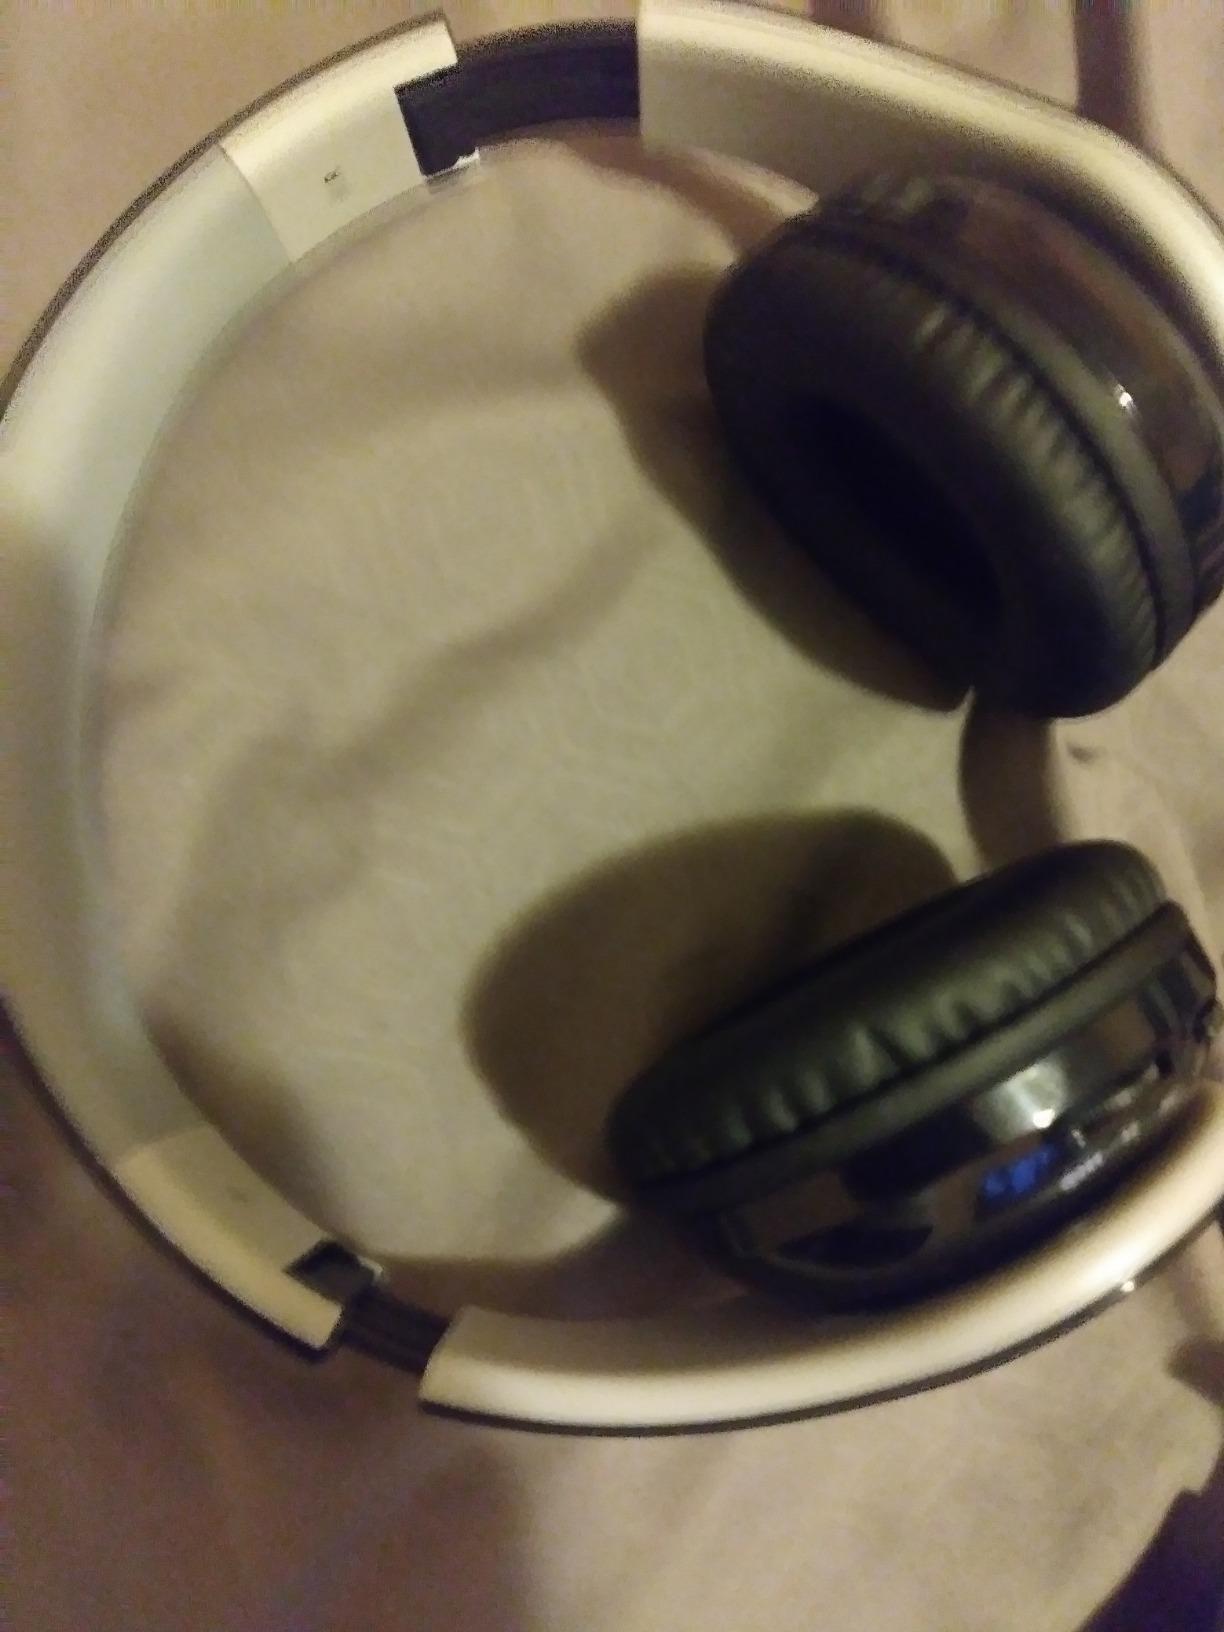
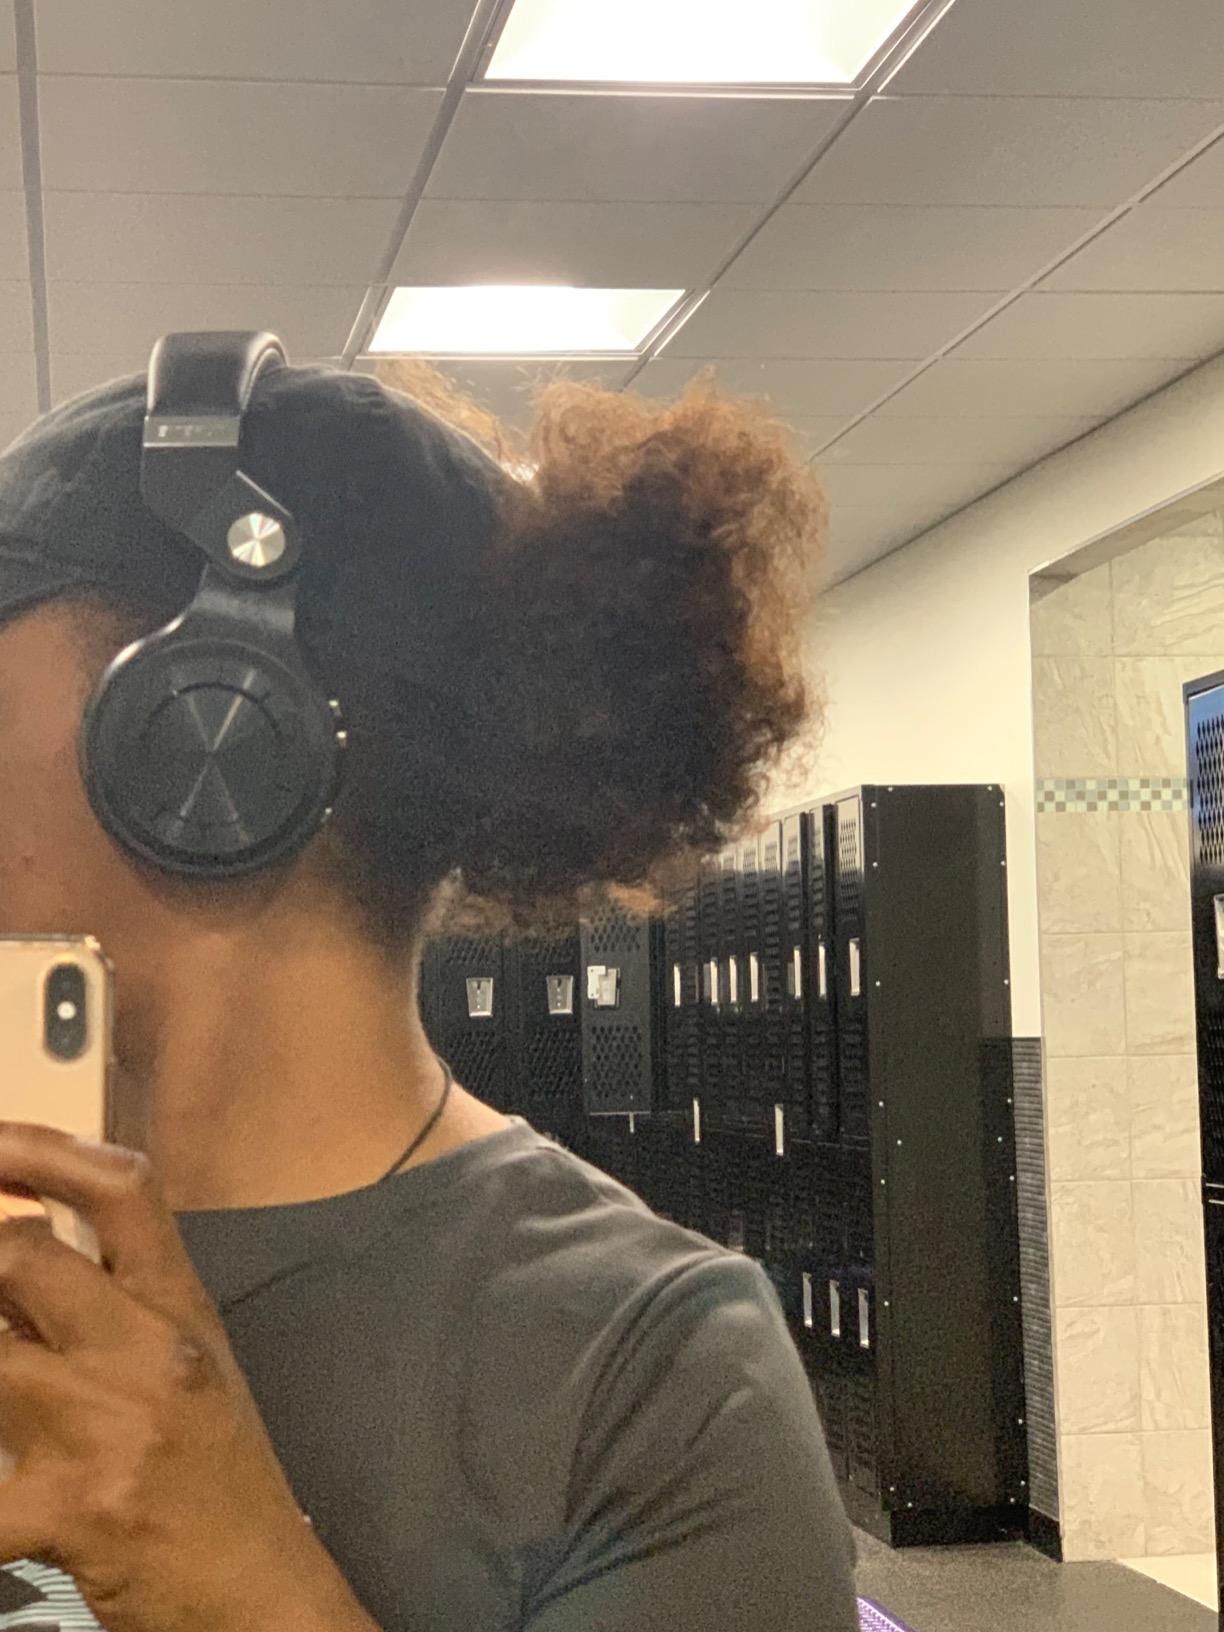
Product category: headphones
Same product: no